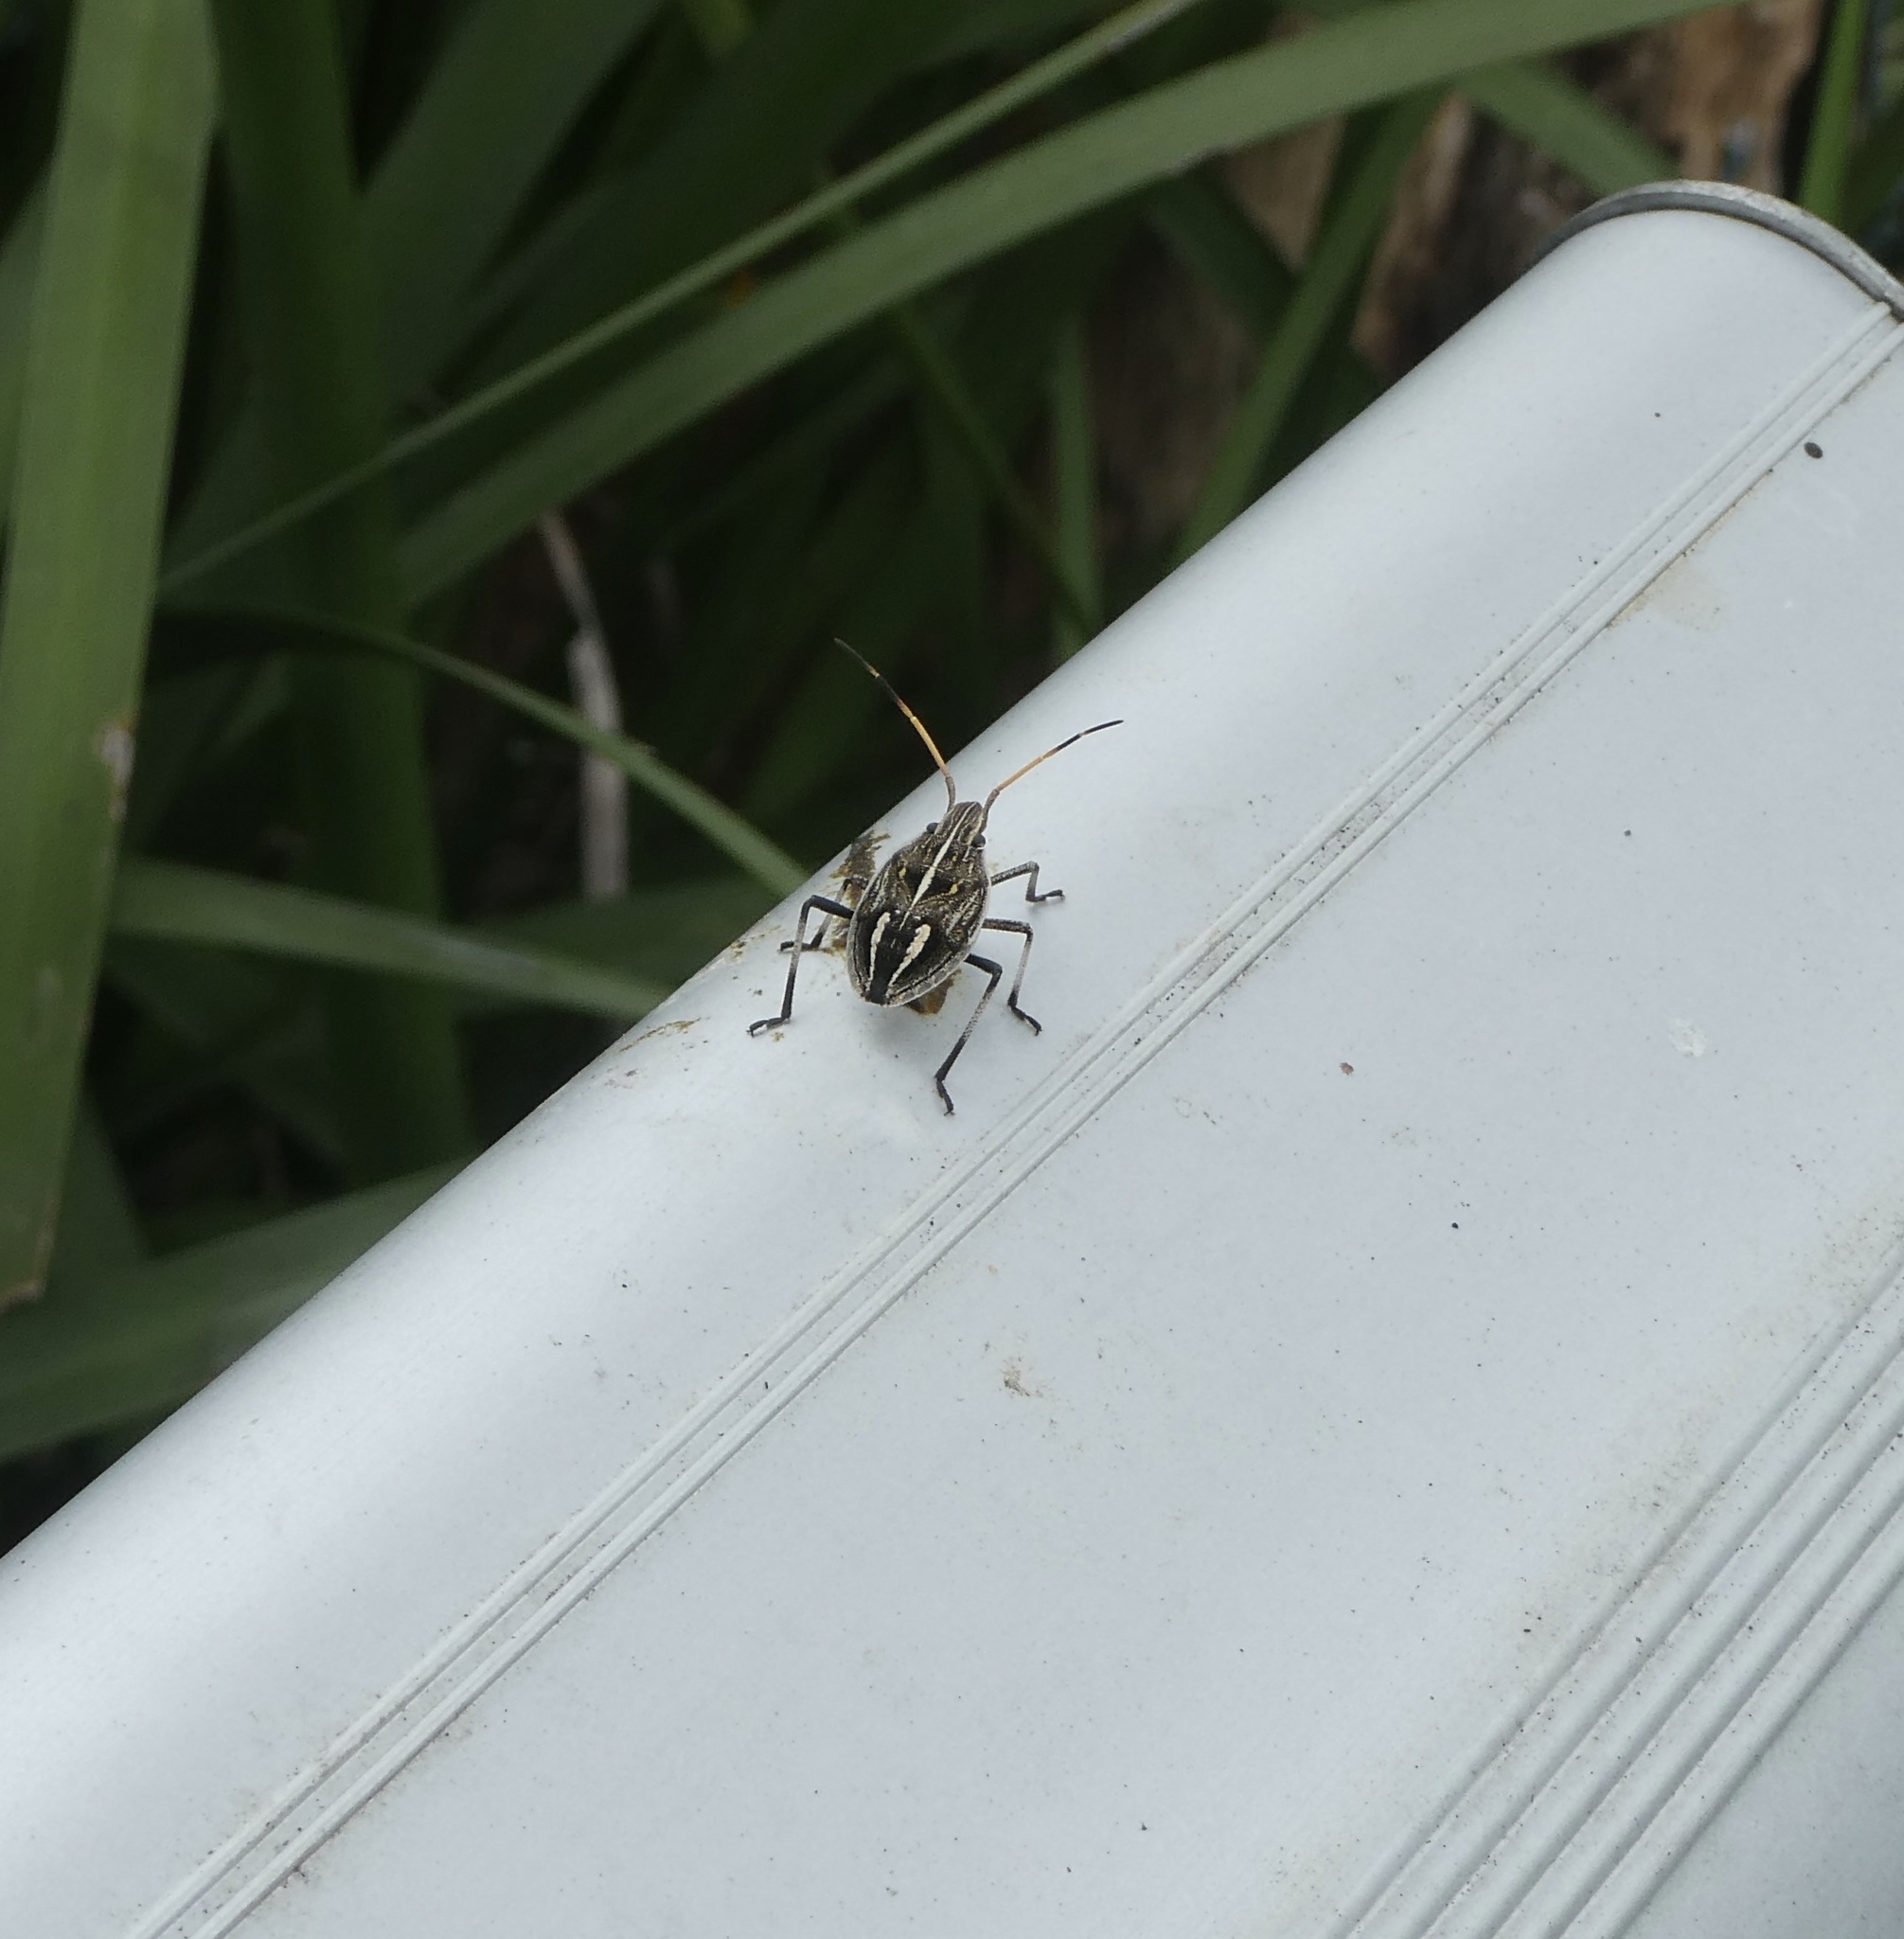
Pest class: stink_bug